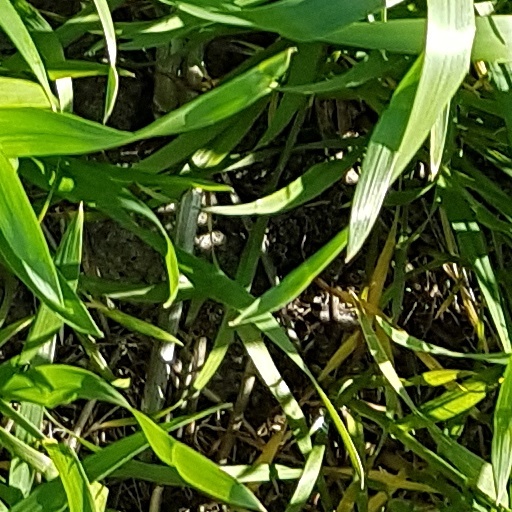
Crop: wheat